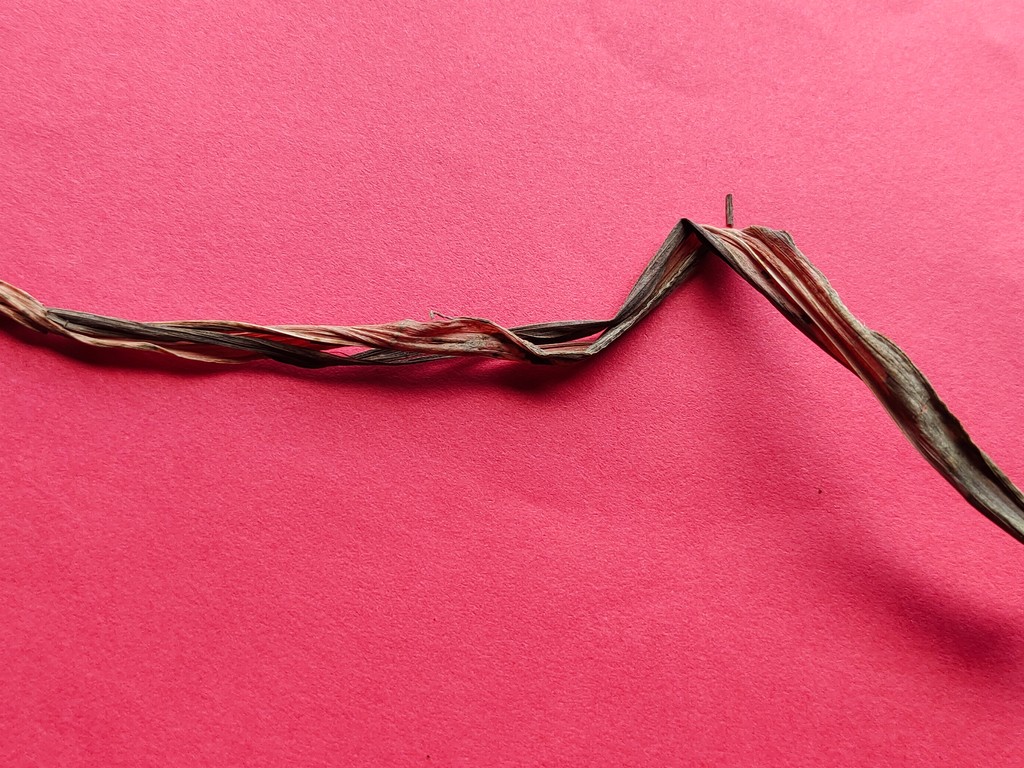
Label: Dried